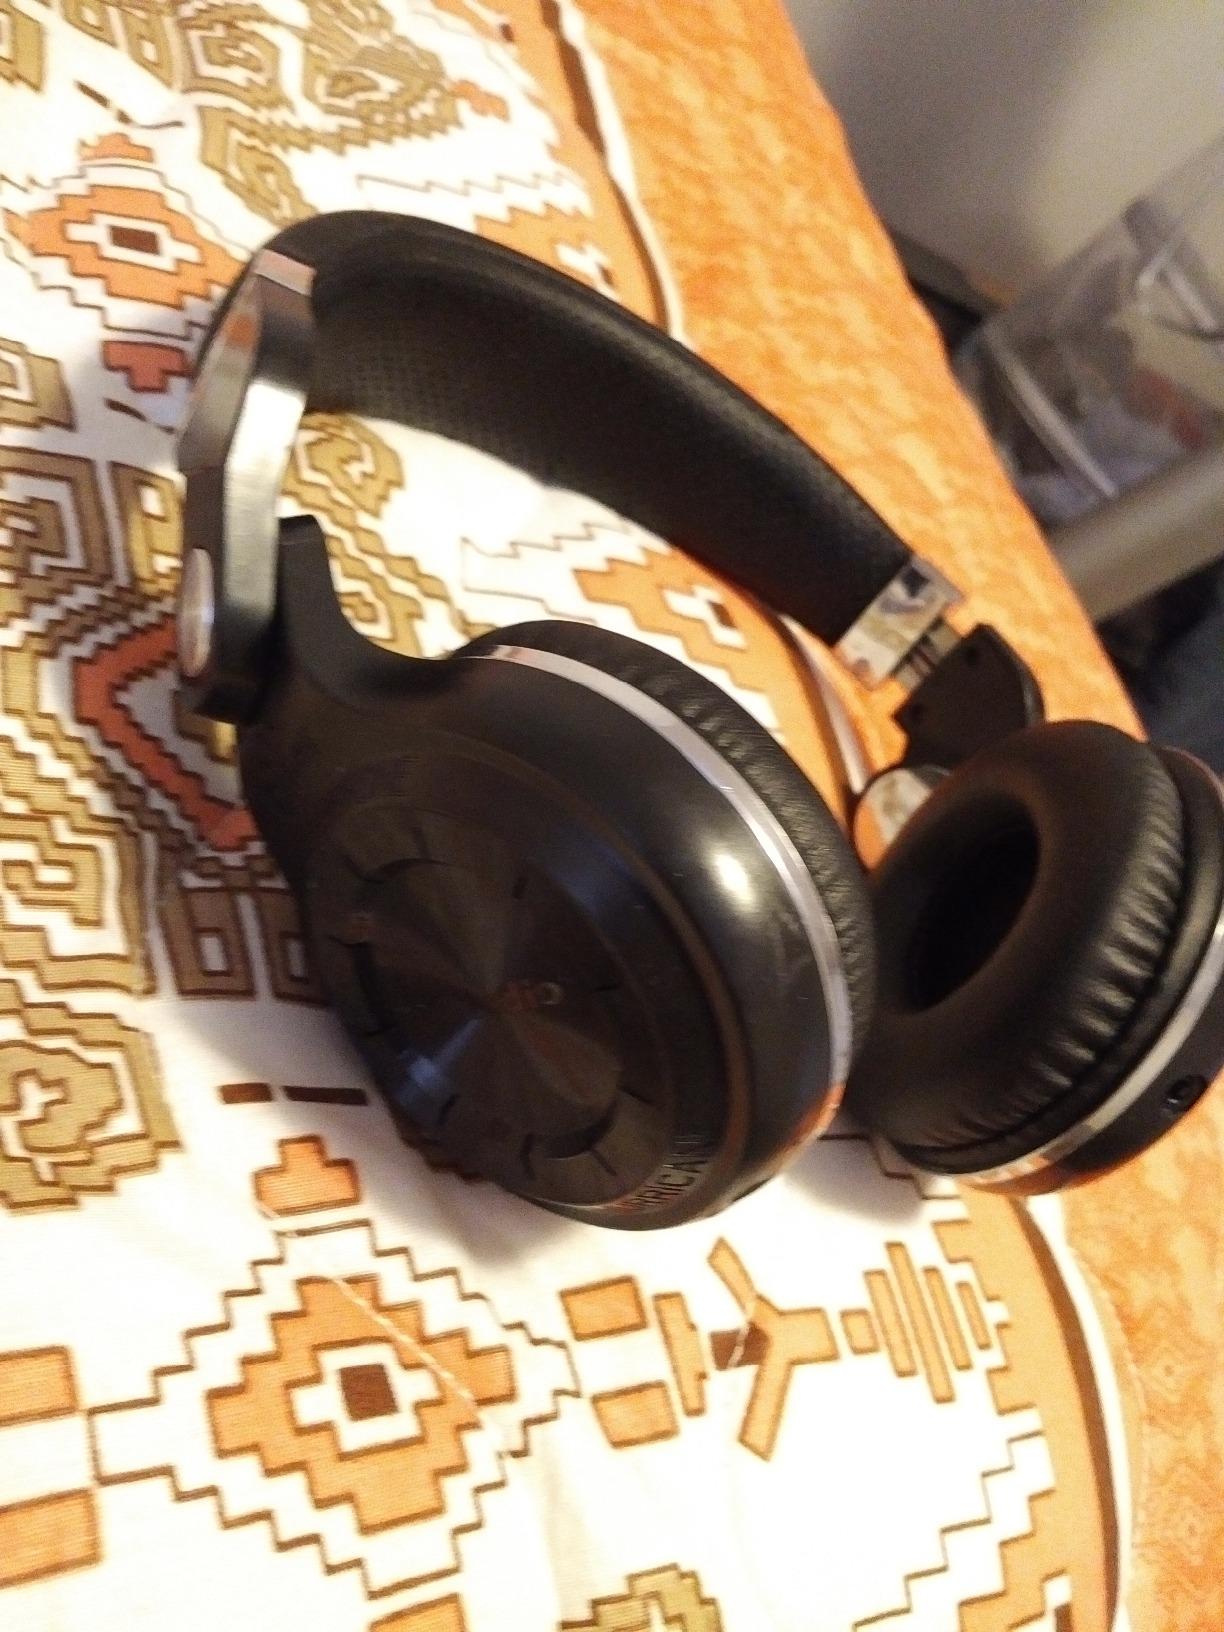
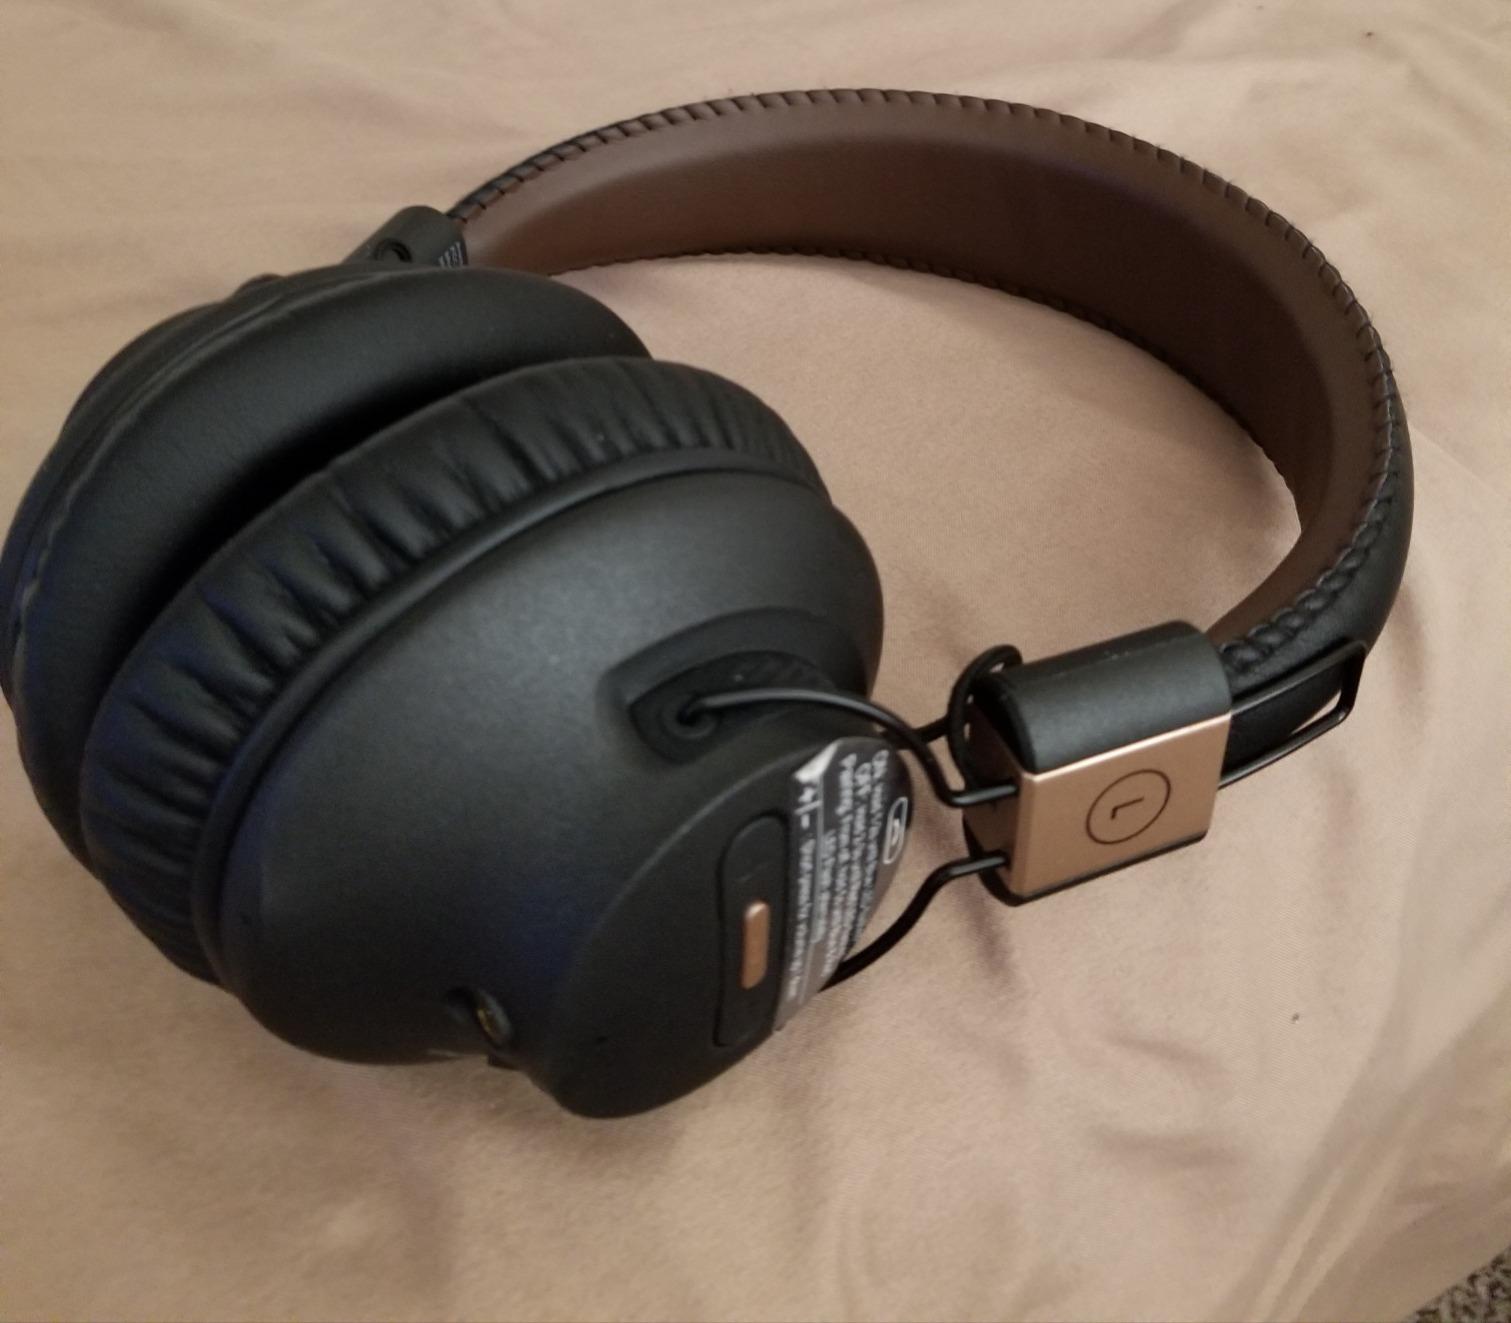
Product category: headphones
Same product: no